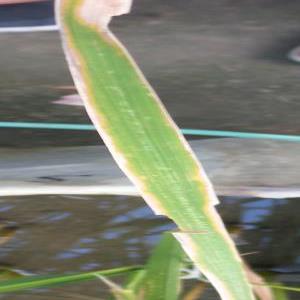
Disease: Bacterialblight